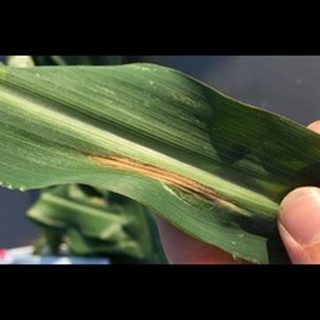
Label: corn_northern_leaf_blight